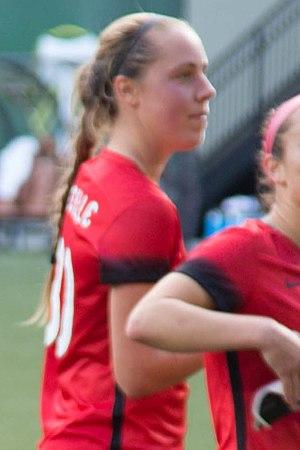
Celeste Boureille, née le 20 avril 1994 à San Francisco, est une footballeuse américaine évoluant au poste de milieu de terrain au Portland Thorns FC en NWSL. Elle est actuellement prêtée au FC Fleury 91 en D1 féminine.